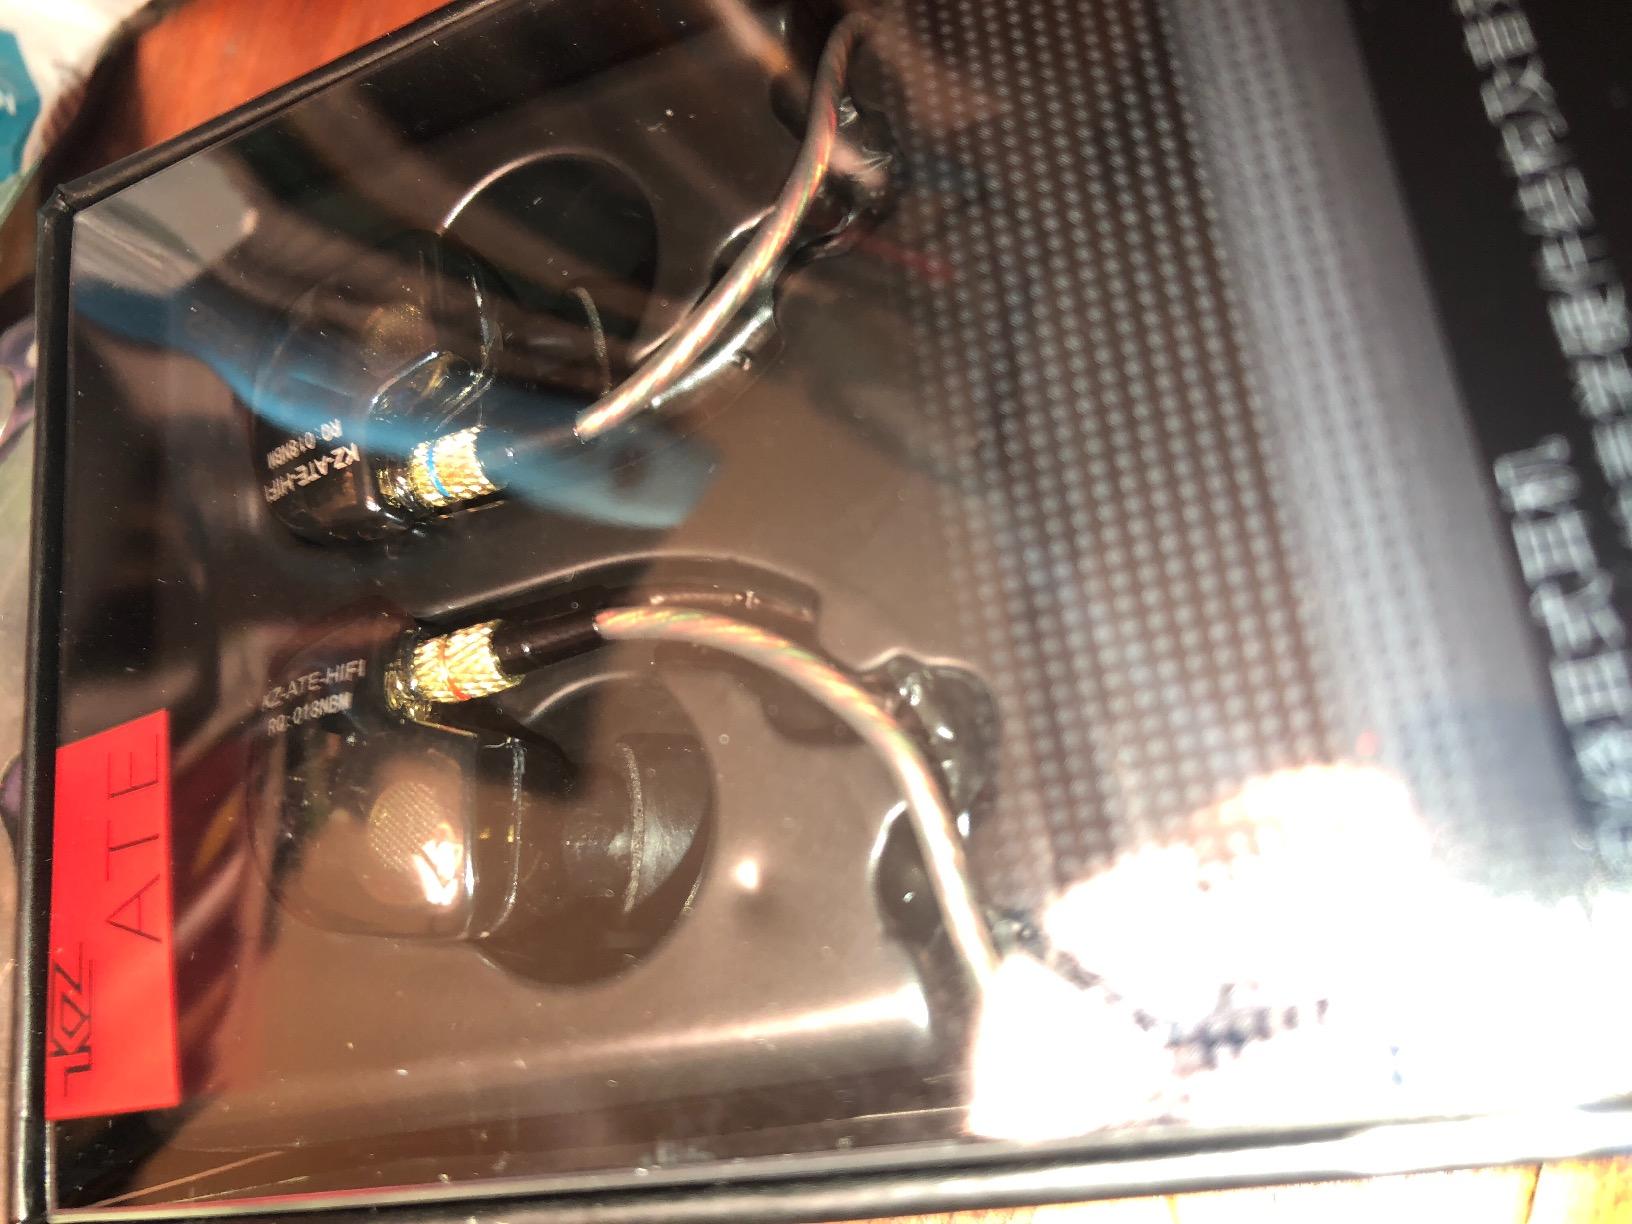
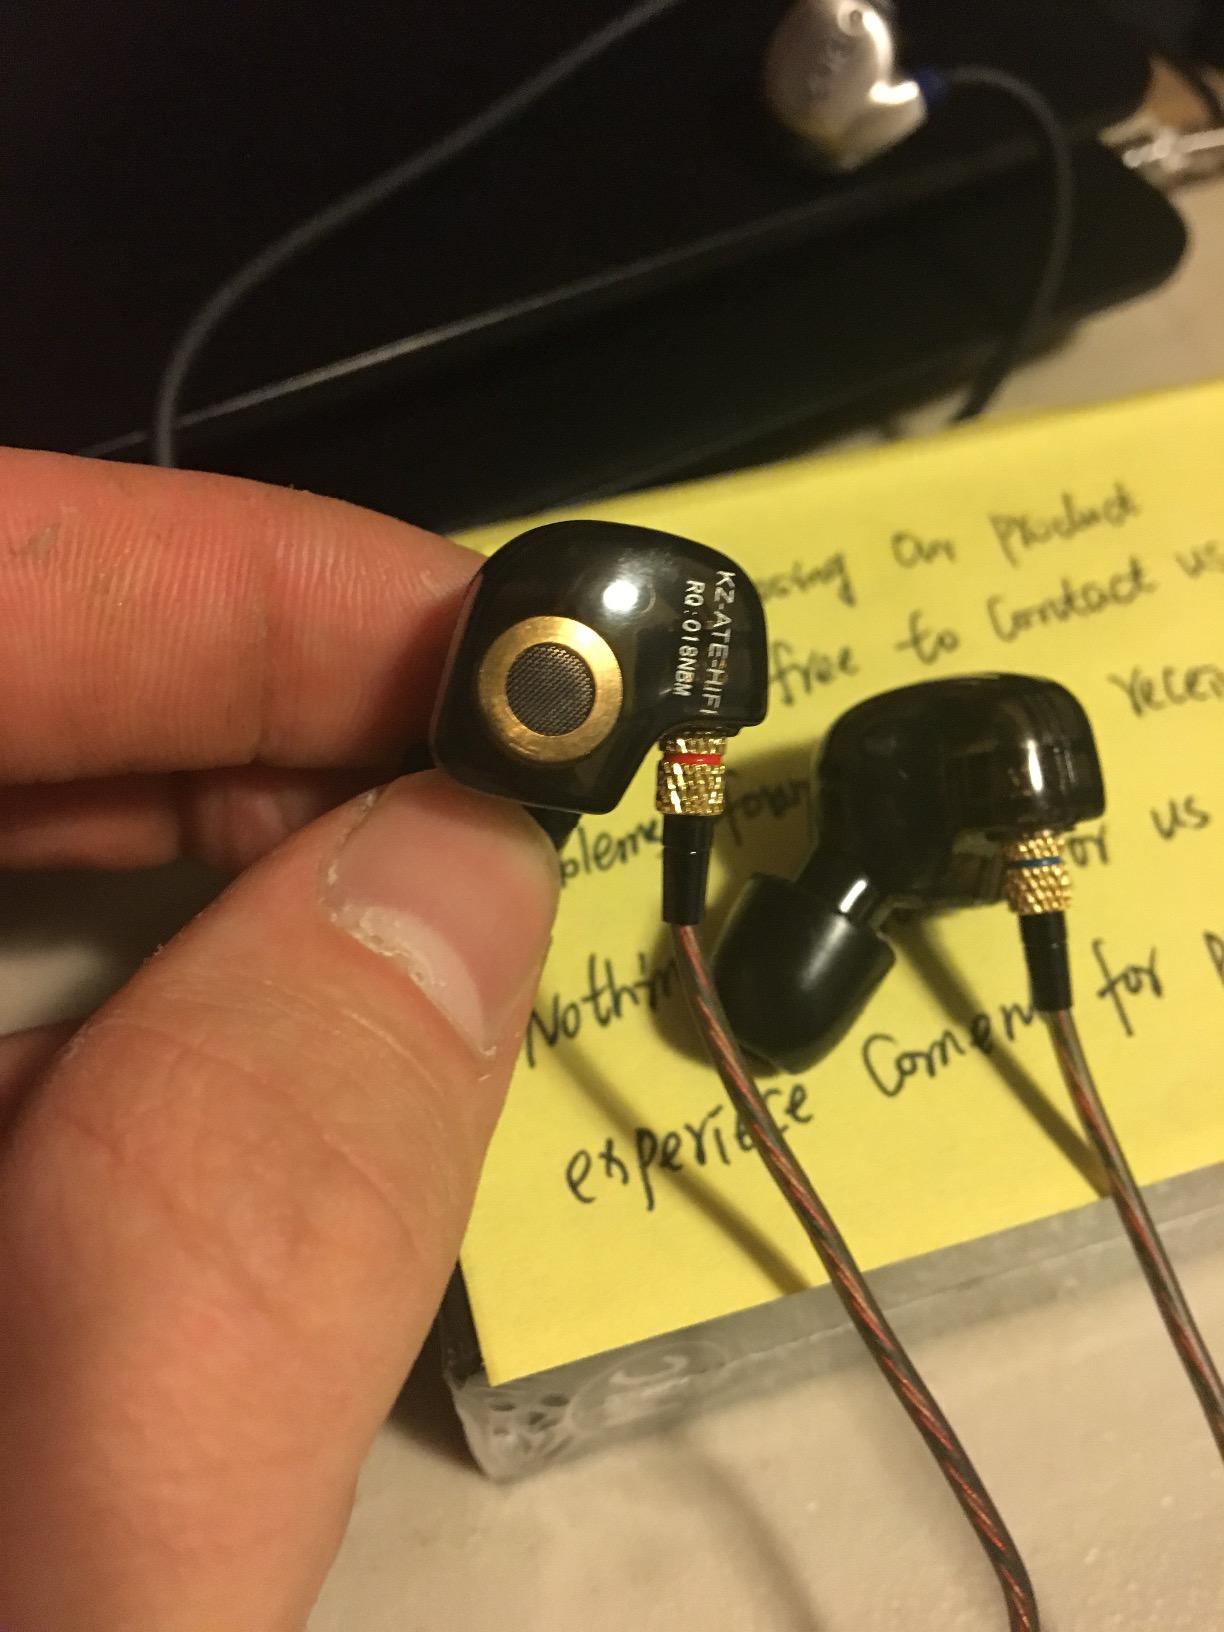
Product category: headphones
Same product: yes